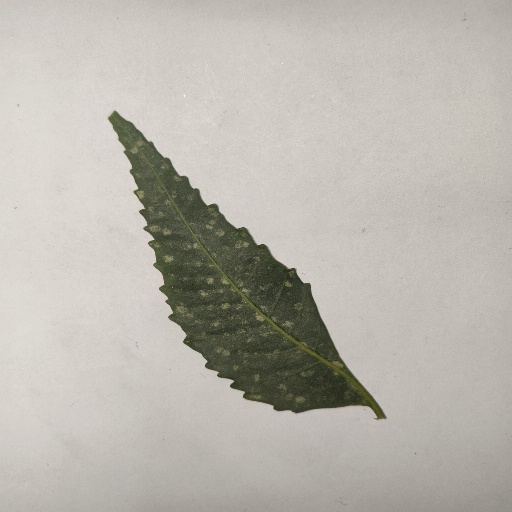
Species: Neem
Leaf condition: Powdery Mildew